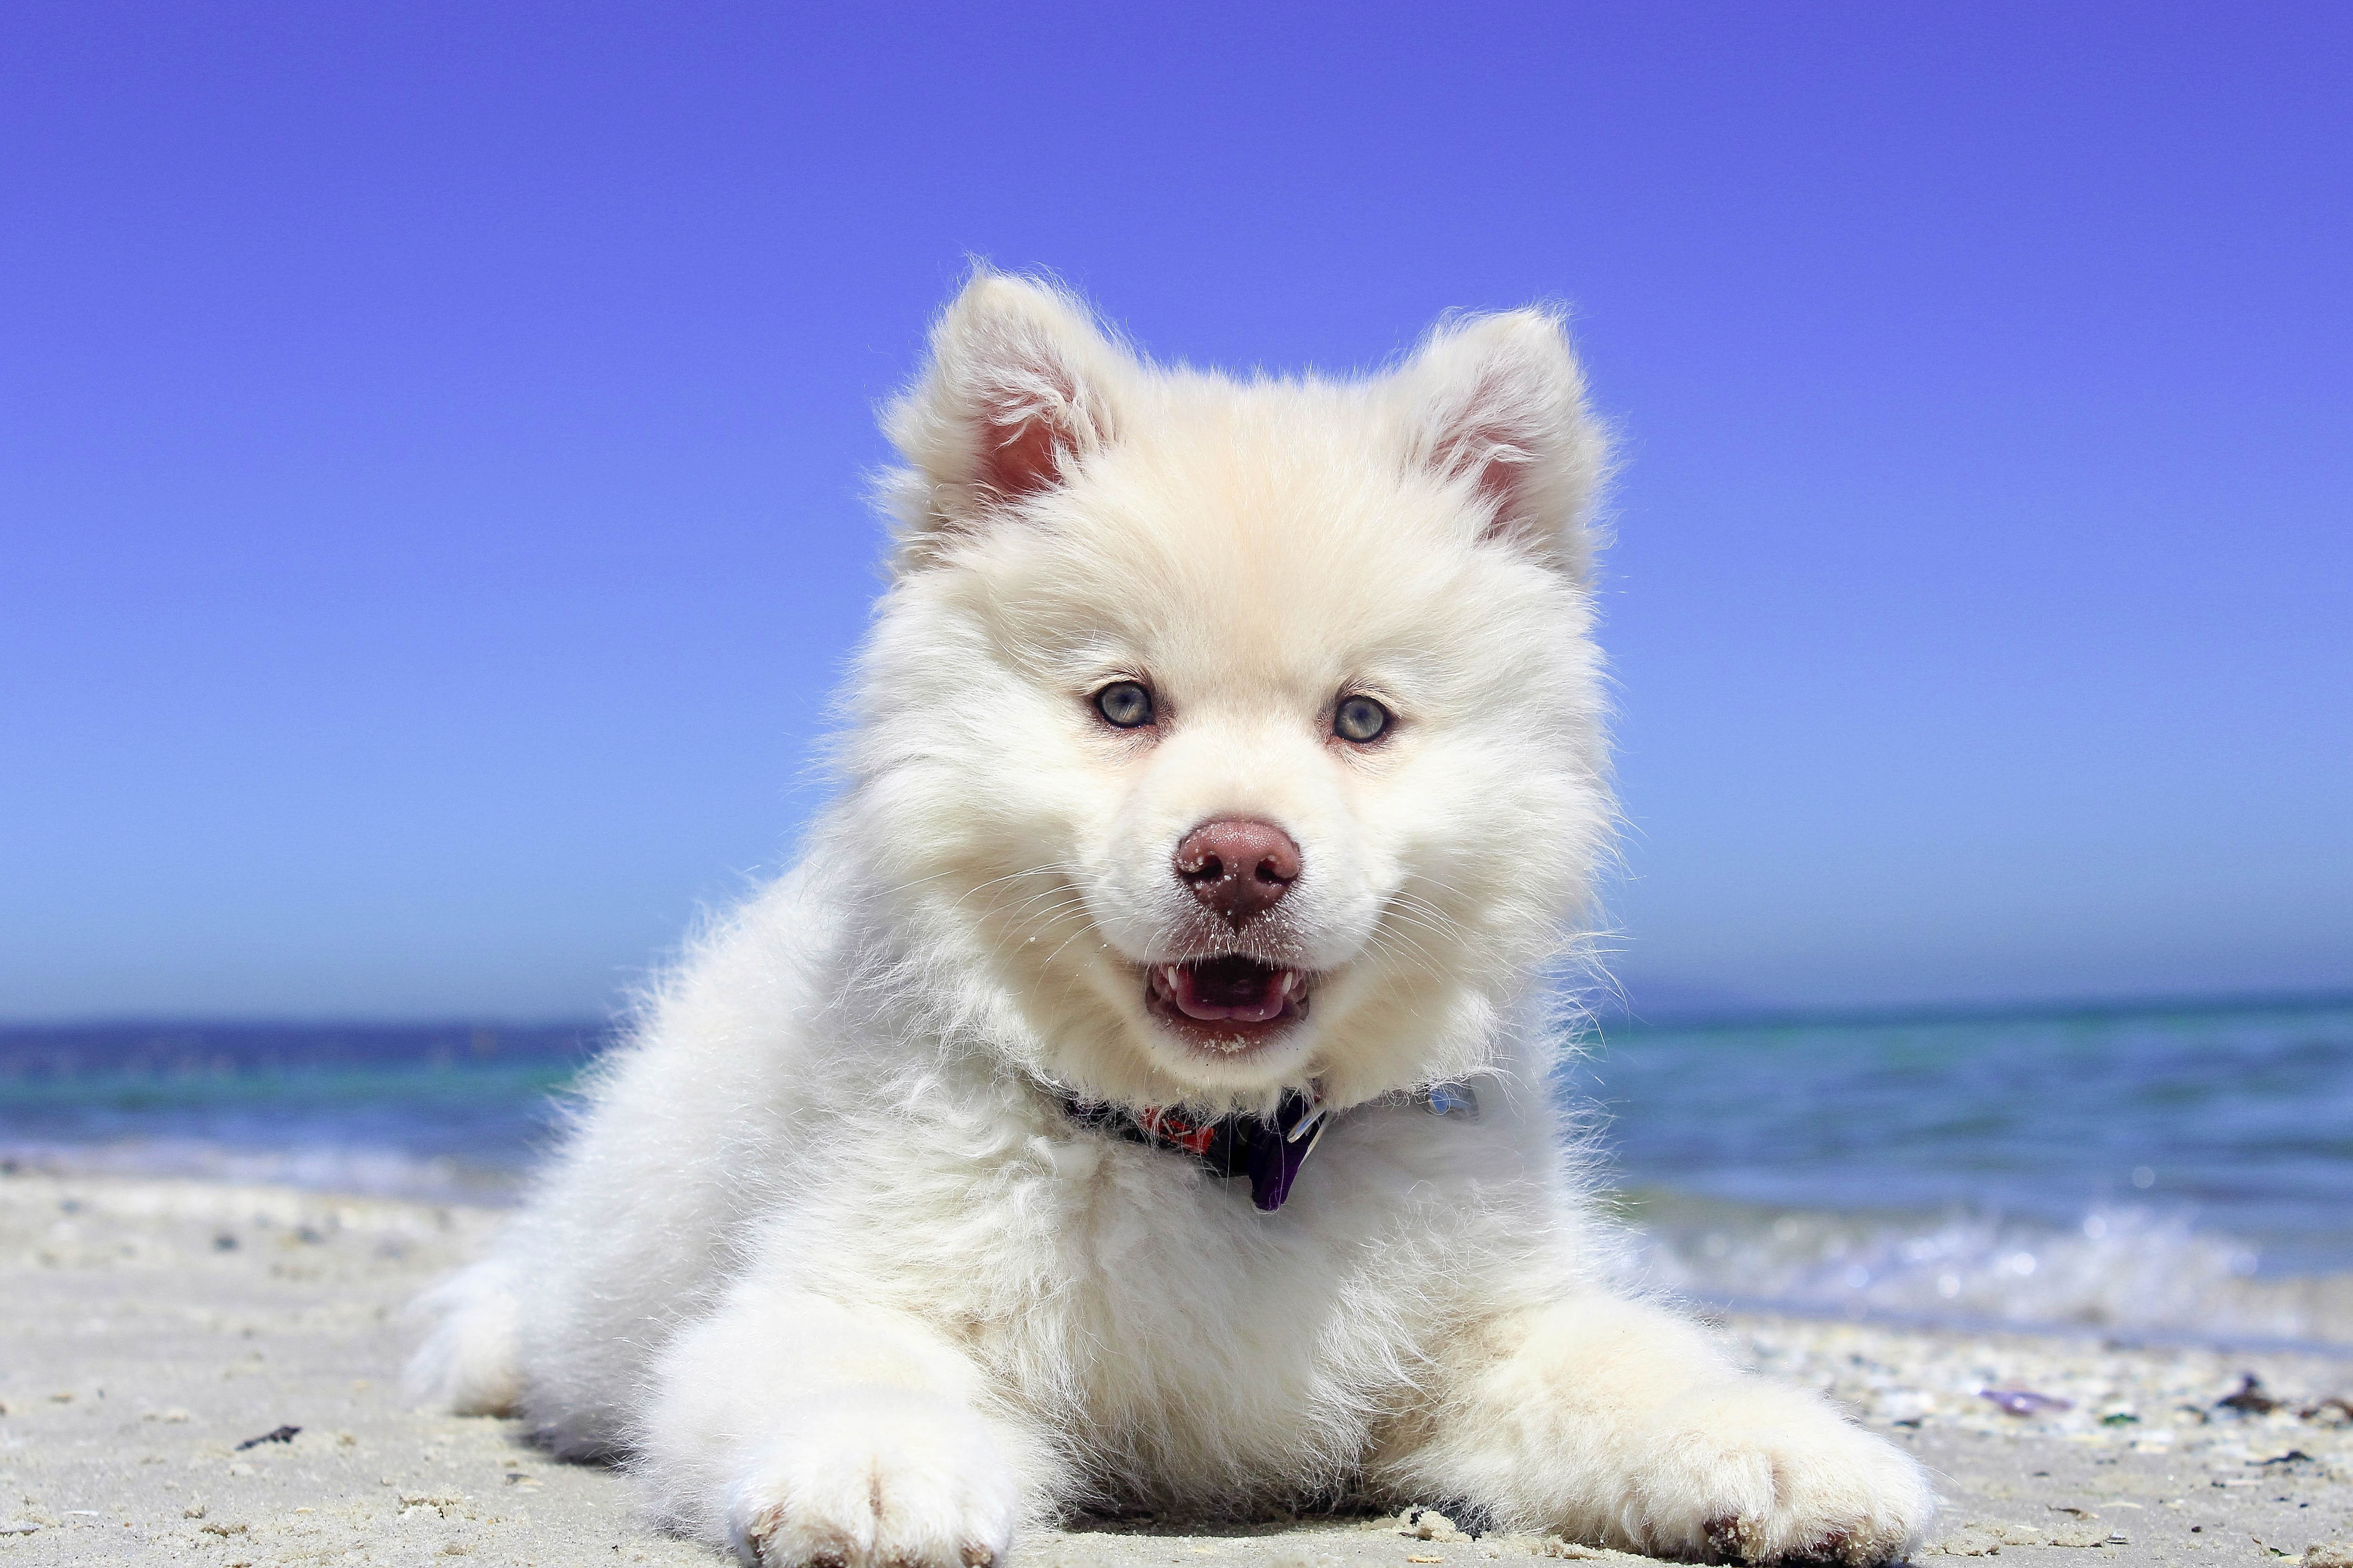
beach, sea, water, nature, sand, ocean, sun, puppy, dog, animal, cute, canine, summer, vacation, seaside, pet, young, relax, holiday, mammal, playing, heat, playful, outdoors, fun, happy, little, vertebrate, funny, adorable, dog breed, pomeranian, doggy, samoyed, dog like mammal, carnivoran, dog breed group, greenland dog, icelandic sheepdog, german spitz mittel, japanese spitz, american eskimo dog, german spitz, german spitz klein, volpino italiano, canadian eskimo dog, norwegian buhund, finnishlapphund